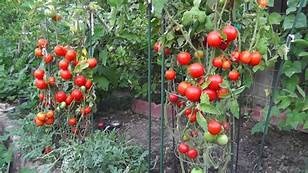
Label: tomato